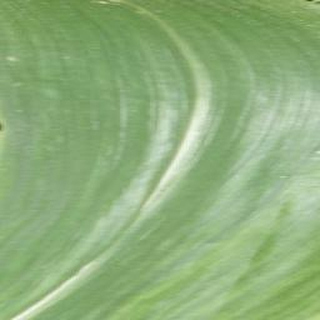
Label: healthy_corn